Naval heraldry

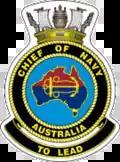
The badge for the office of Chief of Navy, a non-commissioned administrative division

Ship's badges are used equally by the RAN for ships, shore establishments, and organisations within the RAN. The standard badge measures , with the rope circle having a diameter of from the outside edge and from the inside edge. "Boat's badges" were created for small craft belonging to a ship: the weapons and motto are omitted. Boat's badges are either or in diameter. Following the introduction of s and s into the RAN fleet in the early 1960s, a scaled-down badge design was created for all commissioned ships of less than in length and all submarines, measuring but with no other modifications. For the patrol boats, it was decided that a full-size badge was not appropriate for such small ships. The reduced size for submarines was a practical necessity: the badge had to fit through the external hatch, as it was only displayed on the fin while in port.